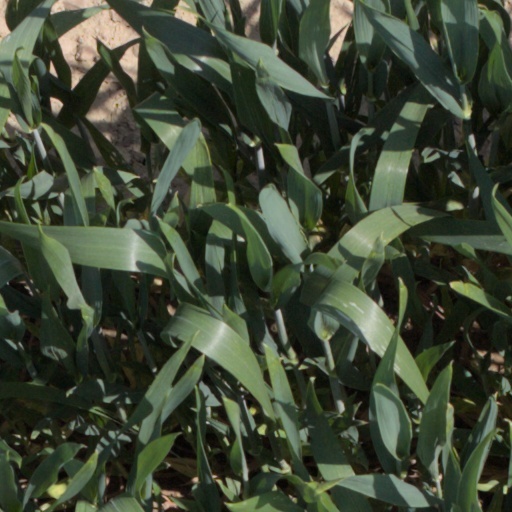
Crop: wheat